Chrigel Maurer

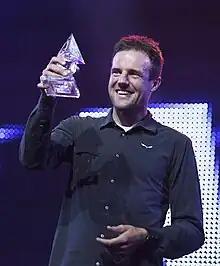
Maurer in 2017

Christian "Chrigel" Maurer (born 1982), also known as "Chrigel the Eagle" or the "Eagle of Adelboden", is a Swiss paragliding competition pilot and endurance athlete who has won all eight Red Bull X-Alps "hike-and-fly" paragliding championships since 2009, including the 2023 edition. He has also won the paragliding World Cup, World, European and Swiss championships multiple times, and the Pyreneean X-Pyr hike-and-fly championships four times (all editions since 2014, including 2022), as well as the Swiss Hang Gliding championships in 2007.